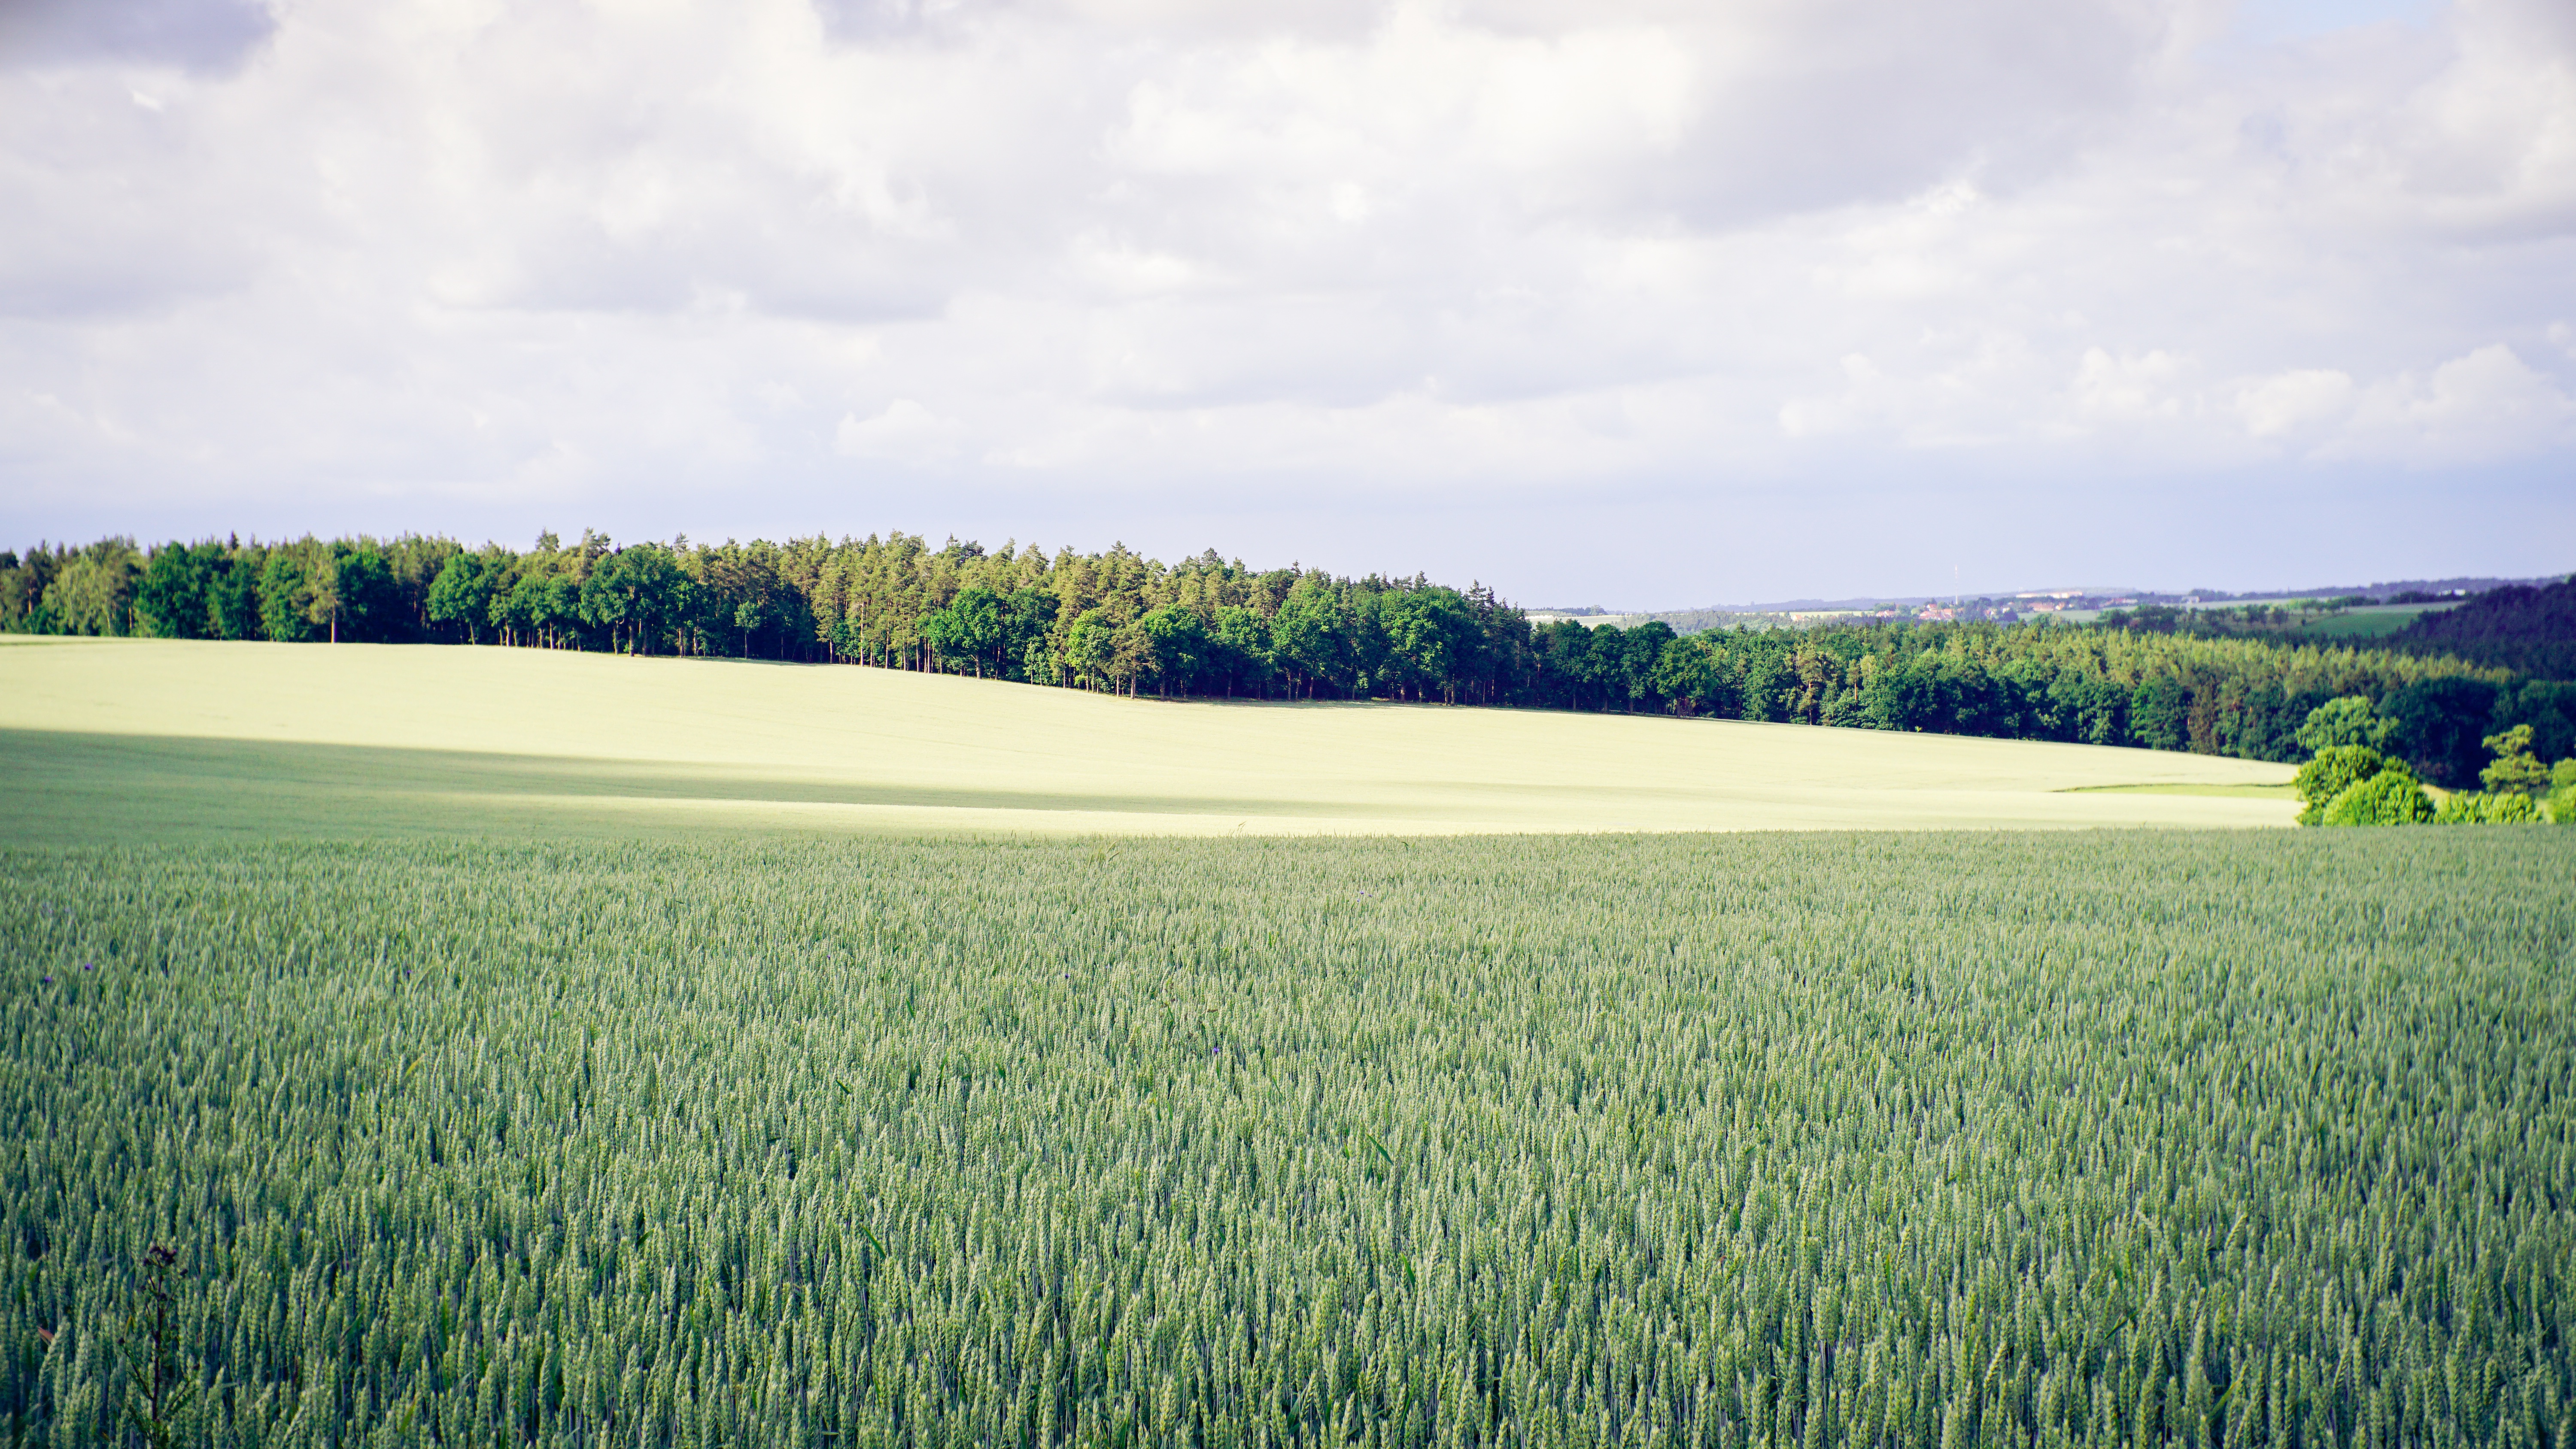
landscape, tree, grass, horizon, cloud, plant, sky, field, lawn, meadow, prairie, green, crop, agriculture, plain, grassland, habitat, ecosystem, rural area, paddy field, flowering plant, natural environment, grass family, land plant